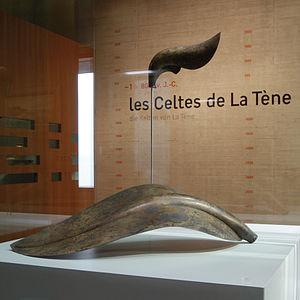
Elément décoratif de carnyx mis au jour sur le site archéologique de La Tène
Le site de La Tène, site référence de l'Âge du fer en Europe, est situé sur la rive nord du lac de Neuchâtel, sur le territoire de la commune de La Tène, en Suisse. Site archéologique majeur du second âge du Fer, sa découverte en 1857 a permis la caractérisation de la « culture de La Tène », désignant l’ensemble de la culture celtique préromaine, attestée de l’Irlande à l’Anatolie occidentale. Le site est inscrit comme bien culturel d'importance nationale en Suisse.